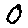
Label: 0